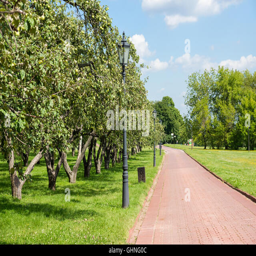
the photo shows the apple trees in park